Taj ol-Molouk

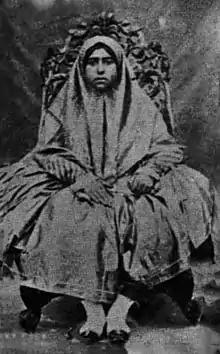
Taj ol-Molouk in her youth.

Taj al-Mulouk Khanoum Umm al-Khakan (Persian: تاج‌الملوک خانم ام‌الخاقان) (died 1 November 1909) was the royal consort of Mozaffar ad-Din Shah Qajar (1896–1907) of the Sublime State of Iran.